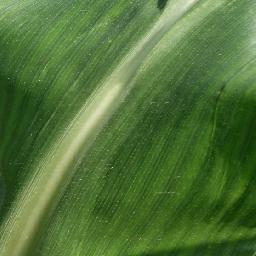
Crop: corn
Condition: (maize)_healthy